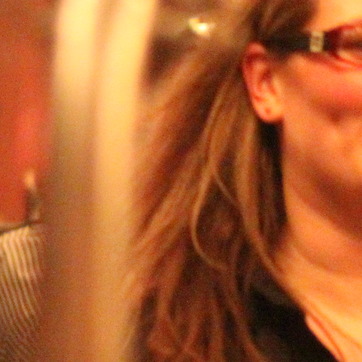
Material: hair